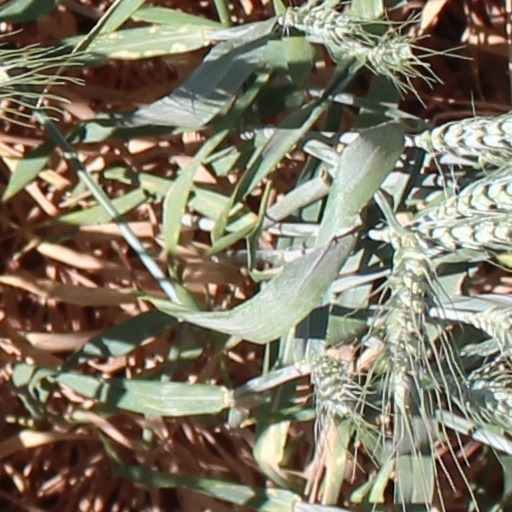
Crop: wheat